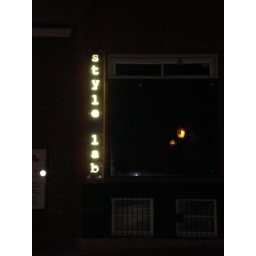
Custom 1/4 steel sign w/ clear finish: designed, fabricated and installed by cW Design/Build Inc